Tachyonic antitelephone

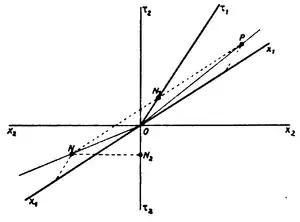
This was illustrated in 1911 by Paul Ehrenfest using a Minkowski diagram. Signals are sent in frame B1 into the opposite directions "OP" and "ON" with a velocity approaching infinity. Here, event "O" happens before "N". However, in another frame B2, event "N" happens before "O".

Tolman used the following variation of Einstein's thought experiment: Imagine a distance with endpoints formula_1 and formula_2. Let a signal be sent from A propagating with velocity formula_3 towards B. All of this is measured in an inertial frame where the endpoints are at rest. The arrival at B is given by: